Mortimer R. Proctor

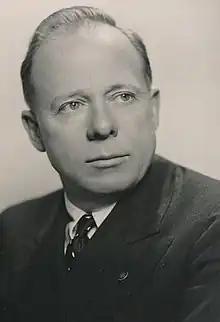

Mortimer Robinson Proctor (May 30, 1889 – April 28, 1968) was an American politician from Vermont. He served as the 62nd lieutenant governor of Vermont from 1941 to 1945, and as the 66th governor of Vermont from 1945 to 1947.